Nelson Airport (New Zealand)

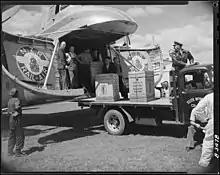
Bristol 170 Freighter unloading at Nelson, 5 November 1952

Construction of Nelson Airport commenced in 1937. In 2006, the airport received restricted international airport status and it has handled international private jets since then. The airport averages 60 commercial flights per day. The Airport precinct is home to 35 aeronautical and support businesses.